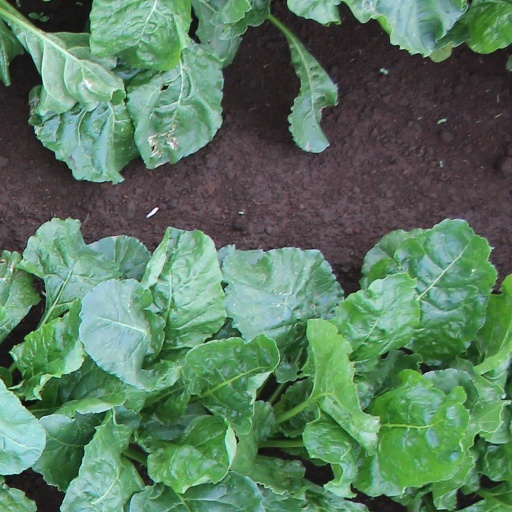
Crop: sugar beet